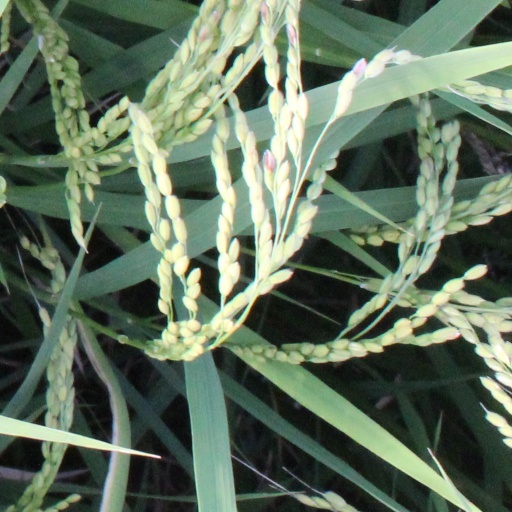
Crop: rice